Vehicle impoundment

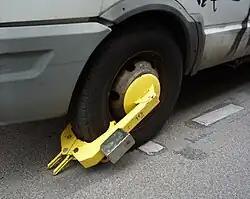
Vehicle immobilization is a key part of the act of impounding.

Vehicle impoundment is the legal process of placing a vehicle into an impoundment lot or tow yard, which is a holding place for cars until they are placed back in the control of the owner, recycled for their metal, stripped of their parts at a wrecking yard or auctioned off for the benefit of the impounding agency.